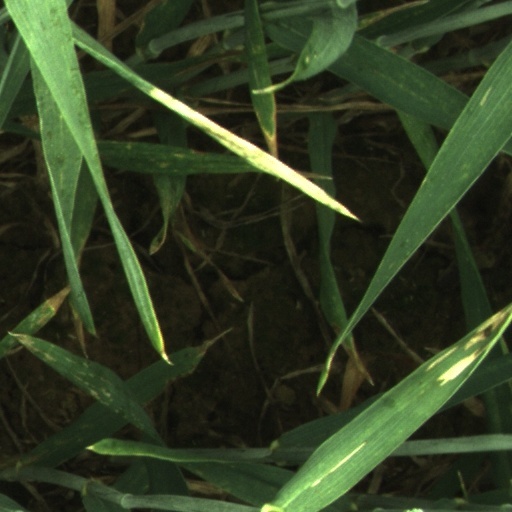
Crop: wheat